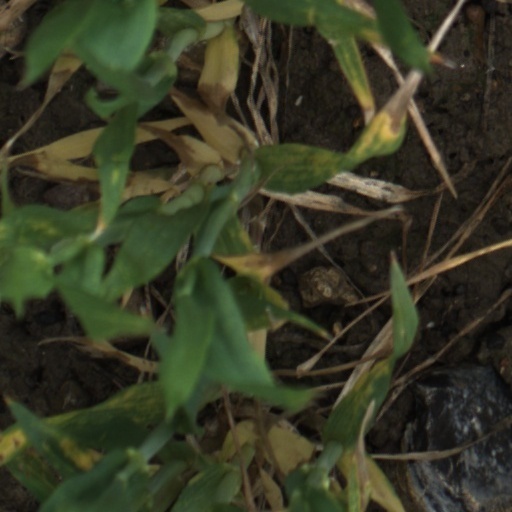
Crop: wheat